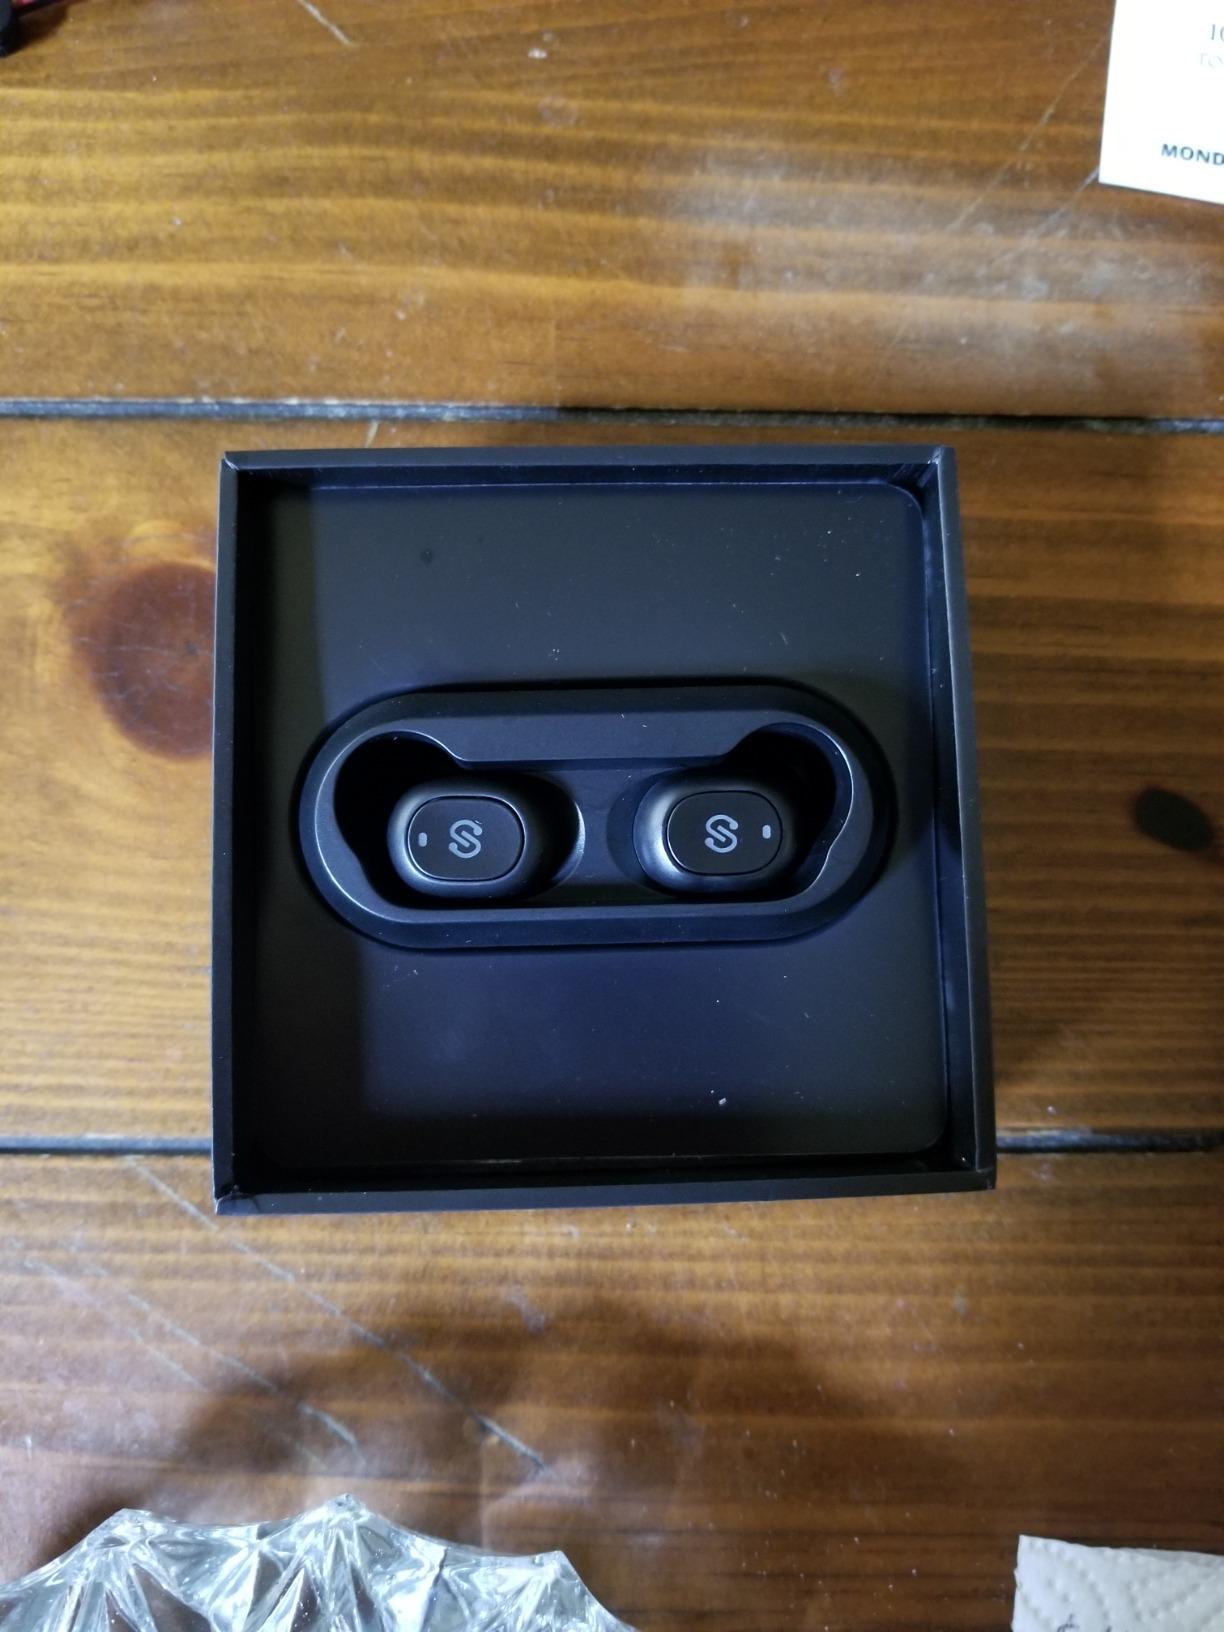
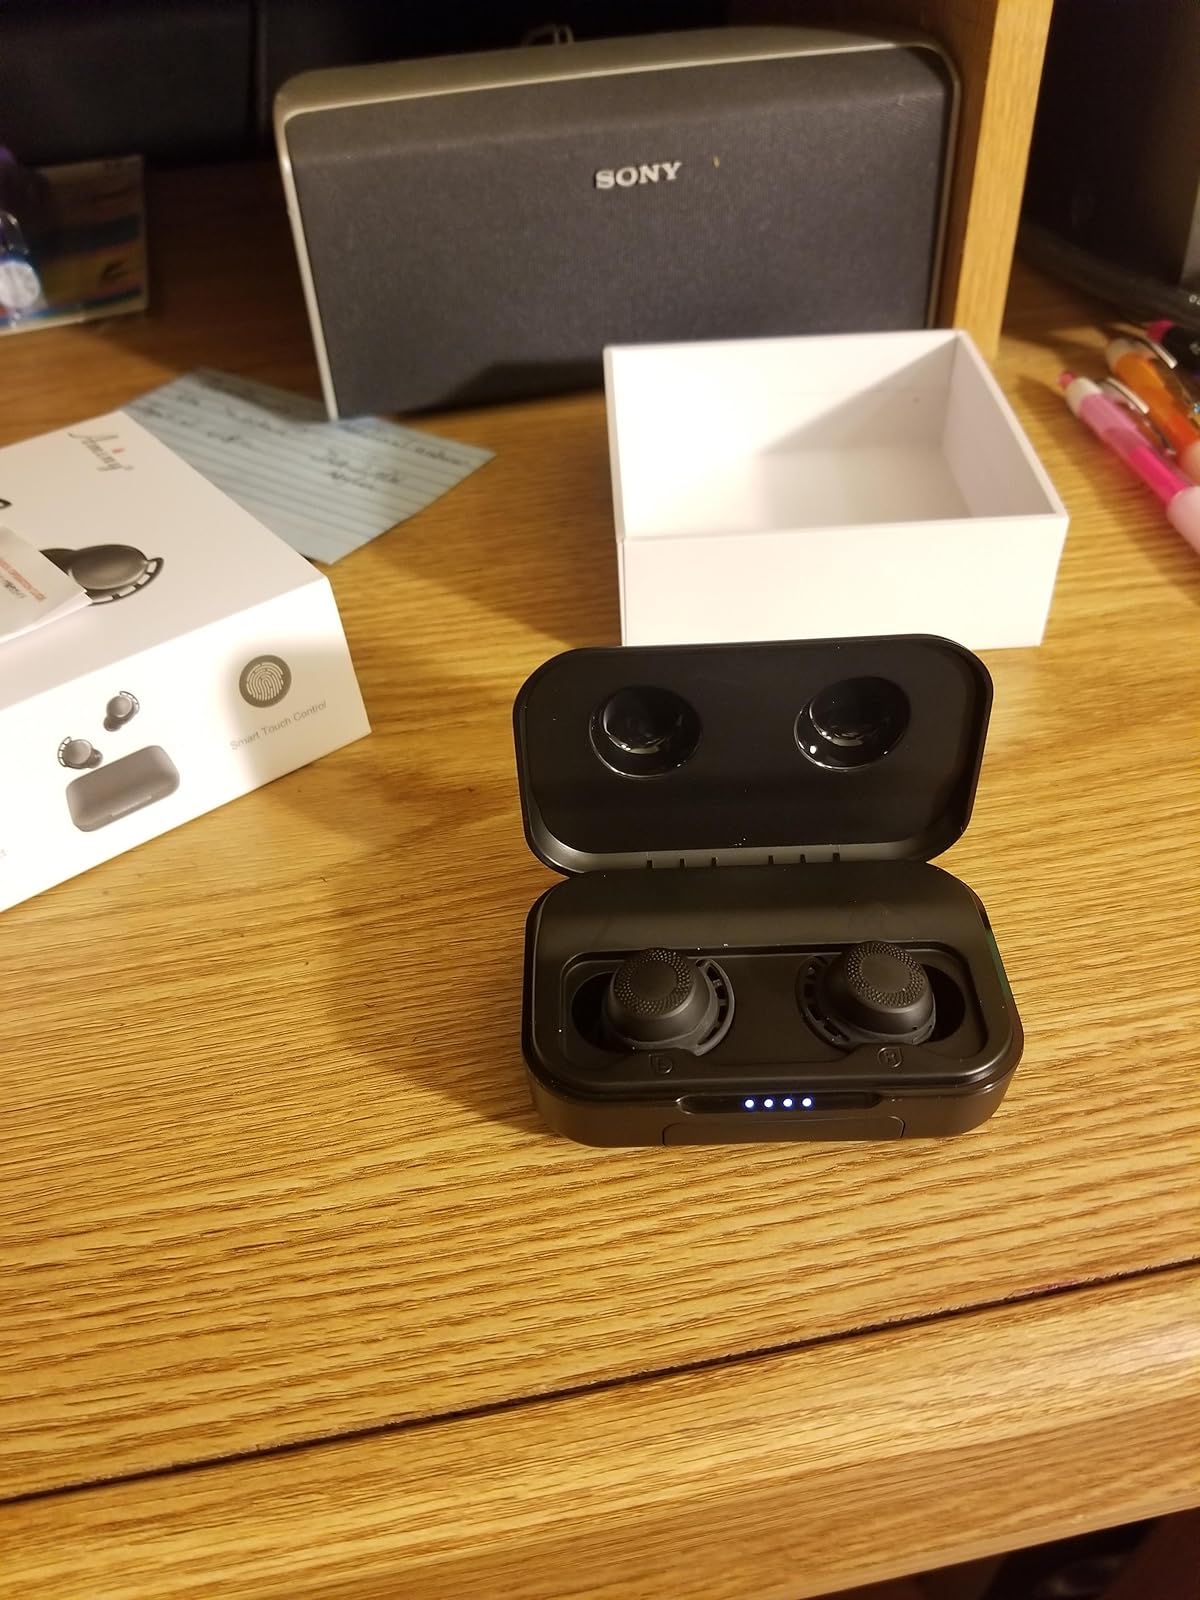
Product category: earbuds
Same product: no